Leptobrachium boringii

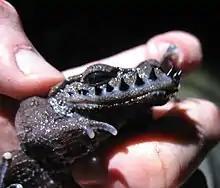
"Leptobrachium boringii" male at the height of the breeding season. Nuptial spines, the "moustache", are clearly visible.

Male "Leptobrachium boringii" exhibit conspicuous keratinized nuptial spines that grow on their upper lip during the breeding season—these are the "moustache" and "spines" referred to in its common names. Moreover, male "Leptobrachium boringii" are larger, on average in snout-vent length, than females, which are on average in SVL (female-biased sexual size dimorphism is more common in frogs). These unusual features seem to relate to male–male combat for best breeding territories and/or female preference for larger males. However, also multiple paternity could be observed, suggesting that some males use the sneaker strategy to fertilize eggs, instead of defending territories.